Trolleybuses in Greater Boston

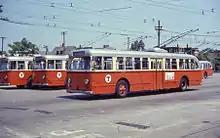
Pullman-Standard trolleybuses at North Cambridge Carhouse in 1967

The first trackless trolley line in the Boston transit system was opened by the Boston Elevated Railway (BERy) on April 11, 1936. Replacing a streetcar line over the same route, it was a crosstown line (later numbered 77, and today served by the bus) running from Harvard station east to Lechmere station. (Substitution of buses for streetcars on the route had been proposed as early as 1930.) Additional lines were opened in 1937, and by 1942, the system had 14 lines, of which 10 were former streetcar lines and four were former motor bus lines. In 1947, the BERy was succeeded by the public Metropolitan Transit Authority (MTA) as the operator of Boston's urban transit system, and in 1964, the MTA was replaced by the Massachusetts Bay Transportation Authority (MBTA), which remains the system's operator today.